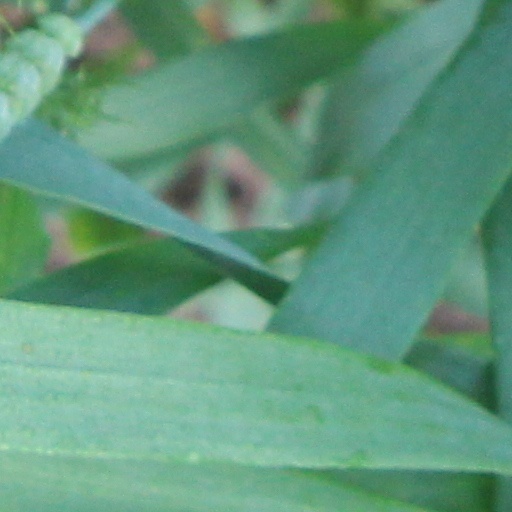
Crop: wheat